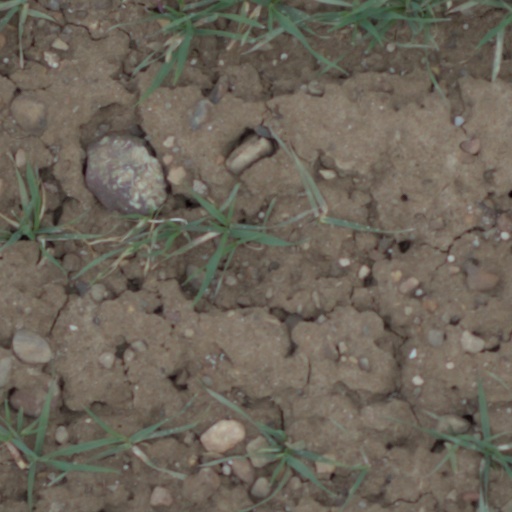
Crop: wheat